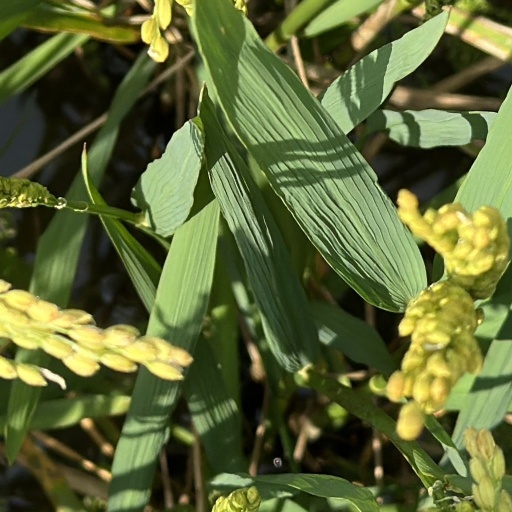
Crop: rice